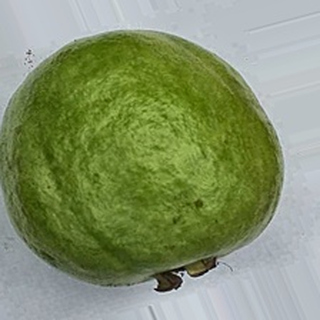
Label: healthy_guava